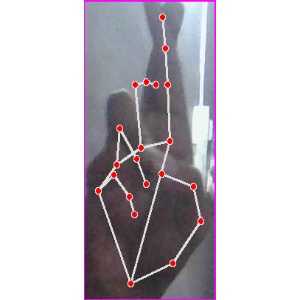
अक्षर: र